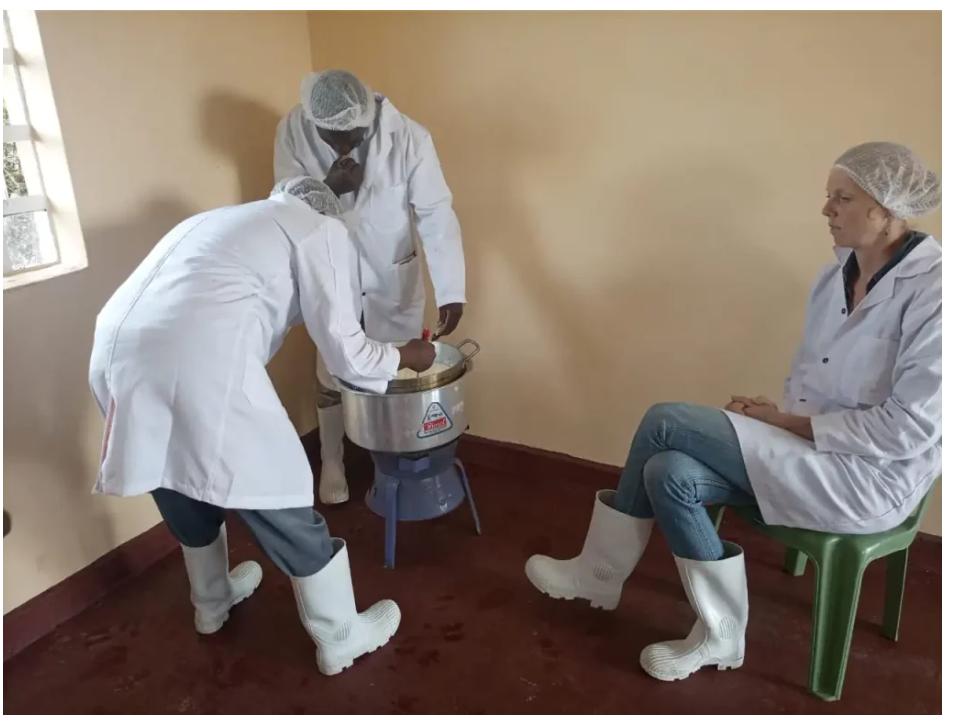
watu watatu wanaume wawili na mwanamke mmoja ambapo wamevaa gambuti ya nyeupe na  makoti za nyeupe pia na wakiwa wamevaa kichwa kitu wakifunzwa kupika ama wakijifunza kupika chakula